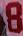
Number: 8